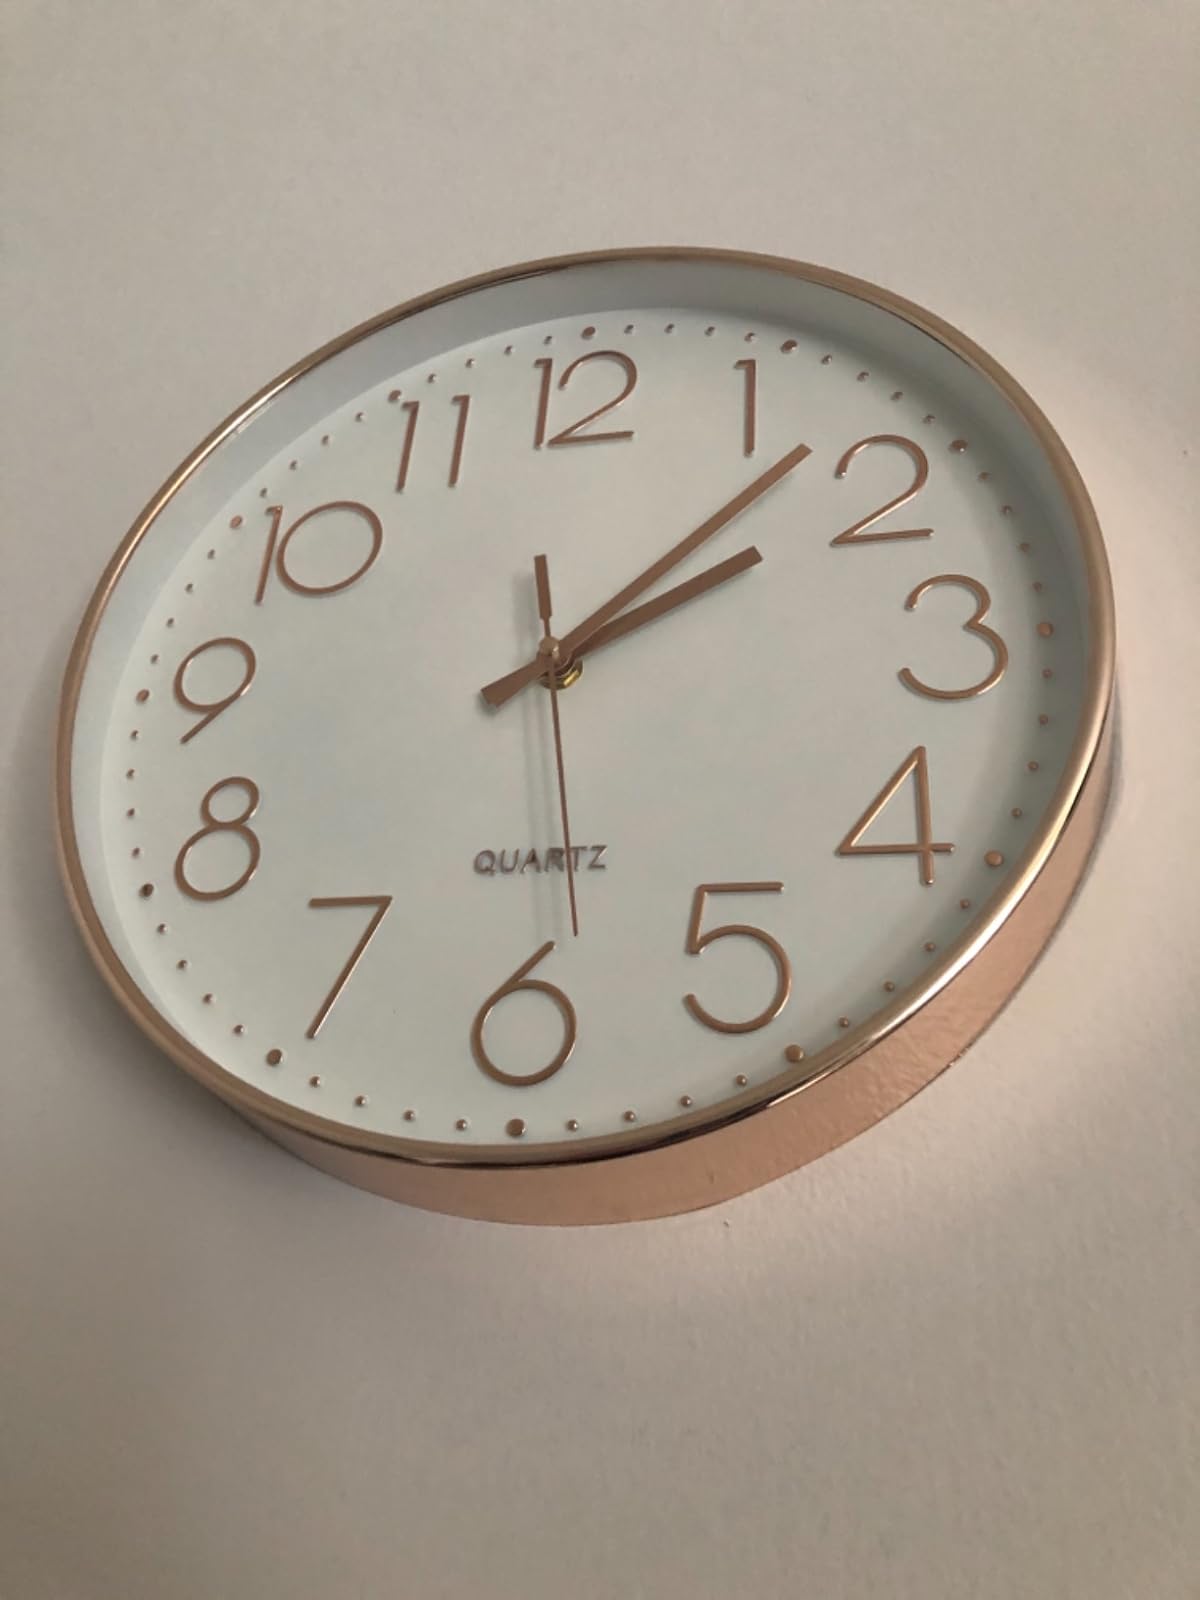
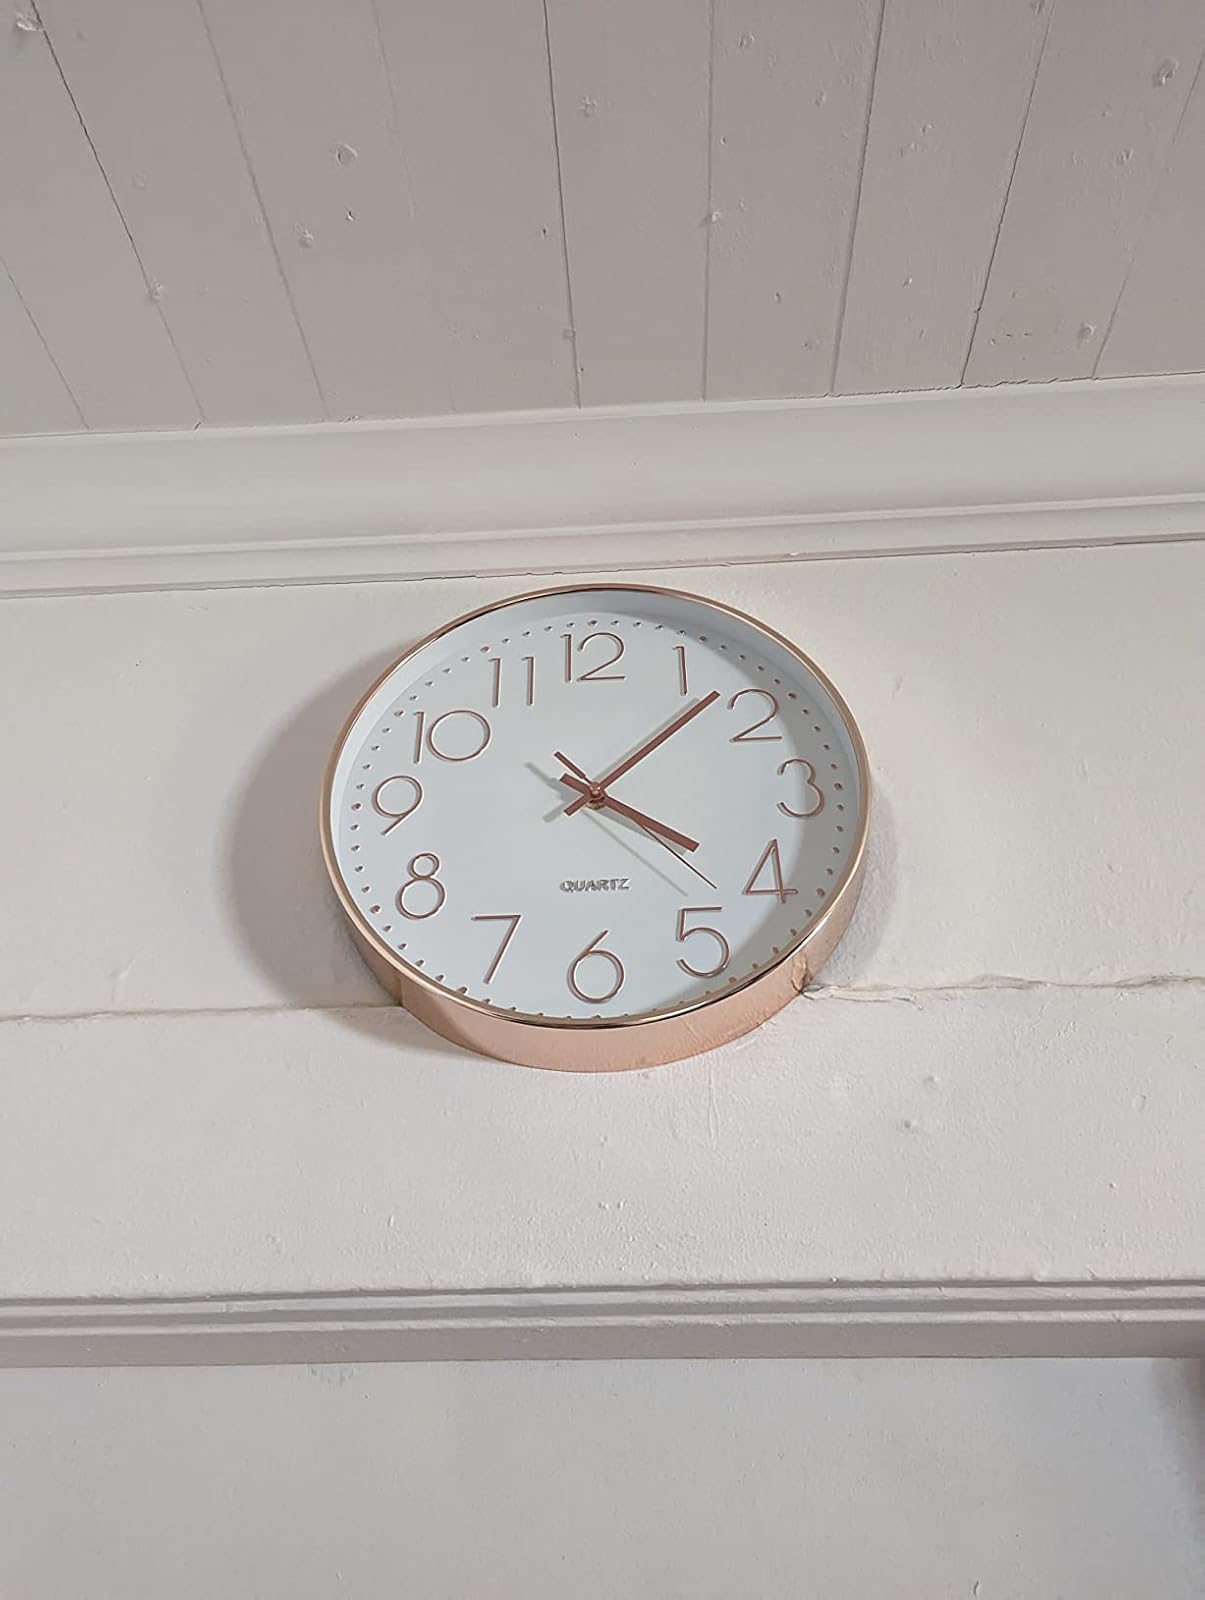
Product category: clock
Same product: yes